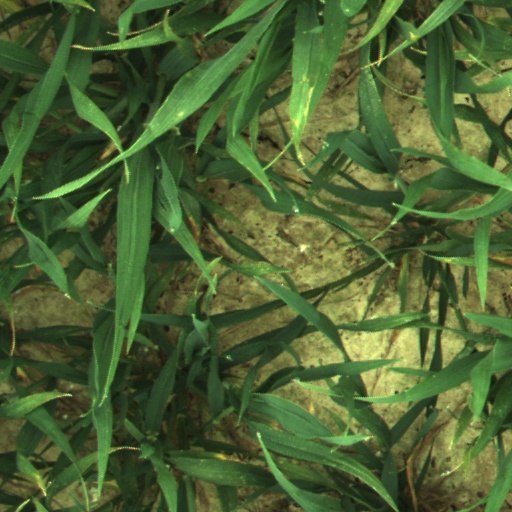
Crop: wheat